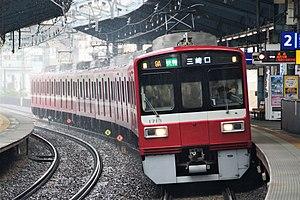
La ligne Toei Asakusa est une ligne de métro à Tokyo au Japon gérée par le Bureau des Transports de la Métropole de Tokyo. Elle relie la station de Nishi-Magome à celle d'Oshiage. Longue de 18,4 km, elle traverse Tokyo du sud au nord-est en passant dans les arrondissements d'Ōta, Shinagawa, Minato, Chūō, Taitō et Sumida. Elle est également connue comme ligne 1. Sur les cartes, la ligne est de couleur rose et identifiée par la lettre A. Son logo est ainsi.